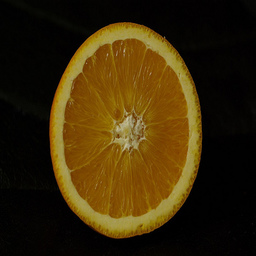
Label: peels